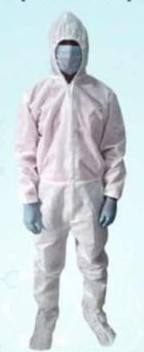
Objects detected:
Mask
Gloves
Gloves
Coverall